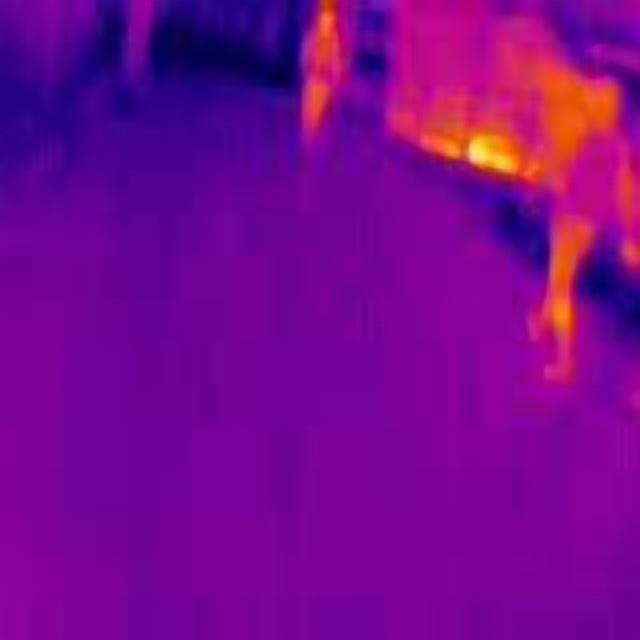
Detected objects:
label: person
label: person